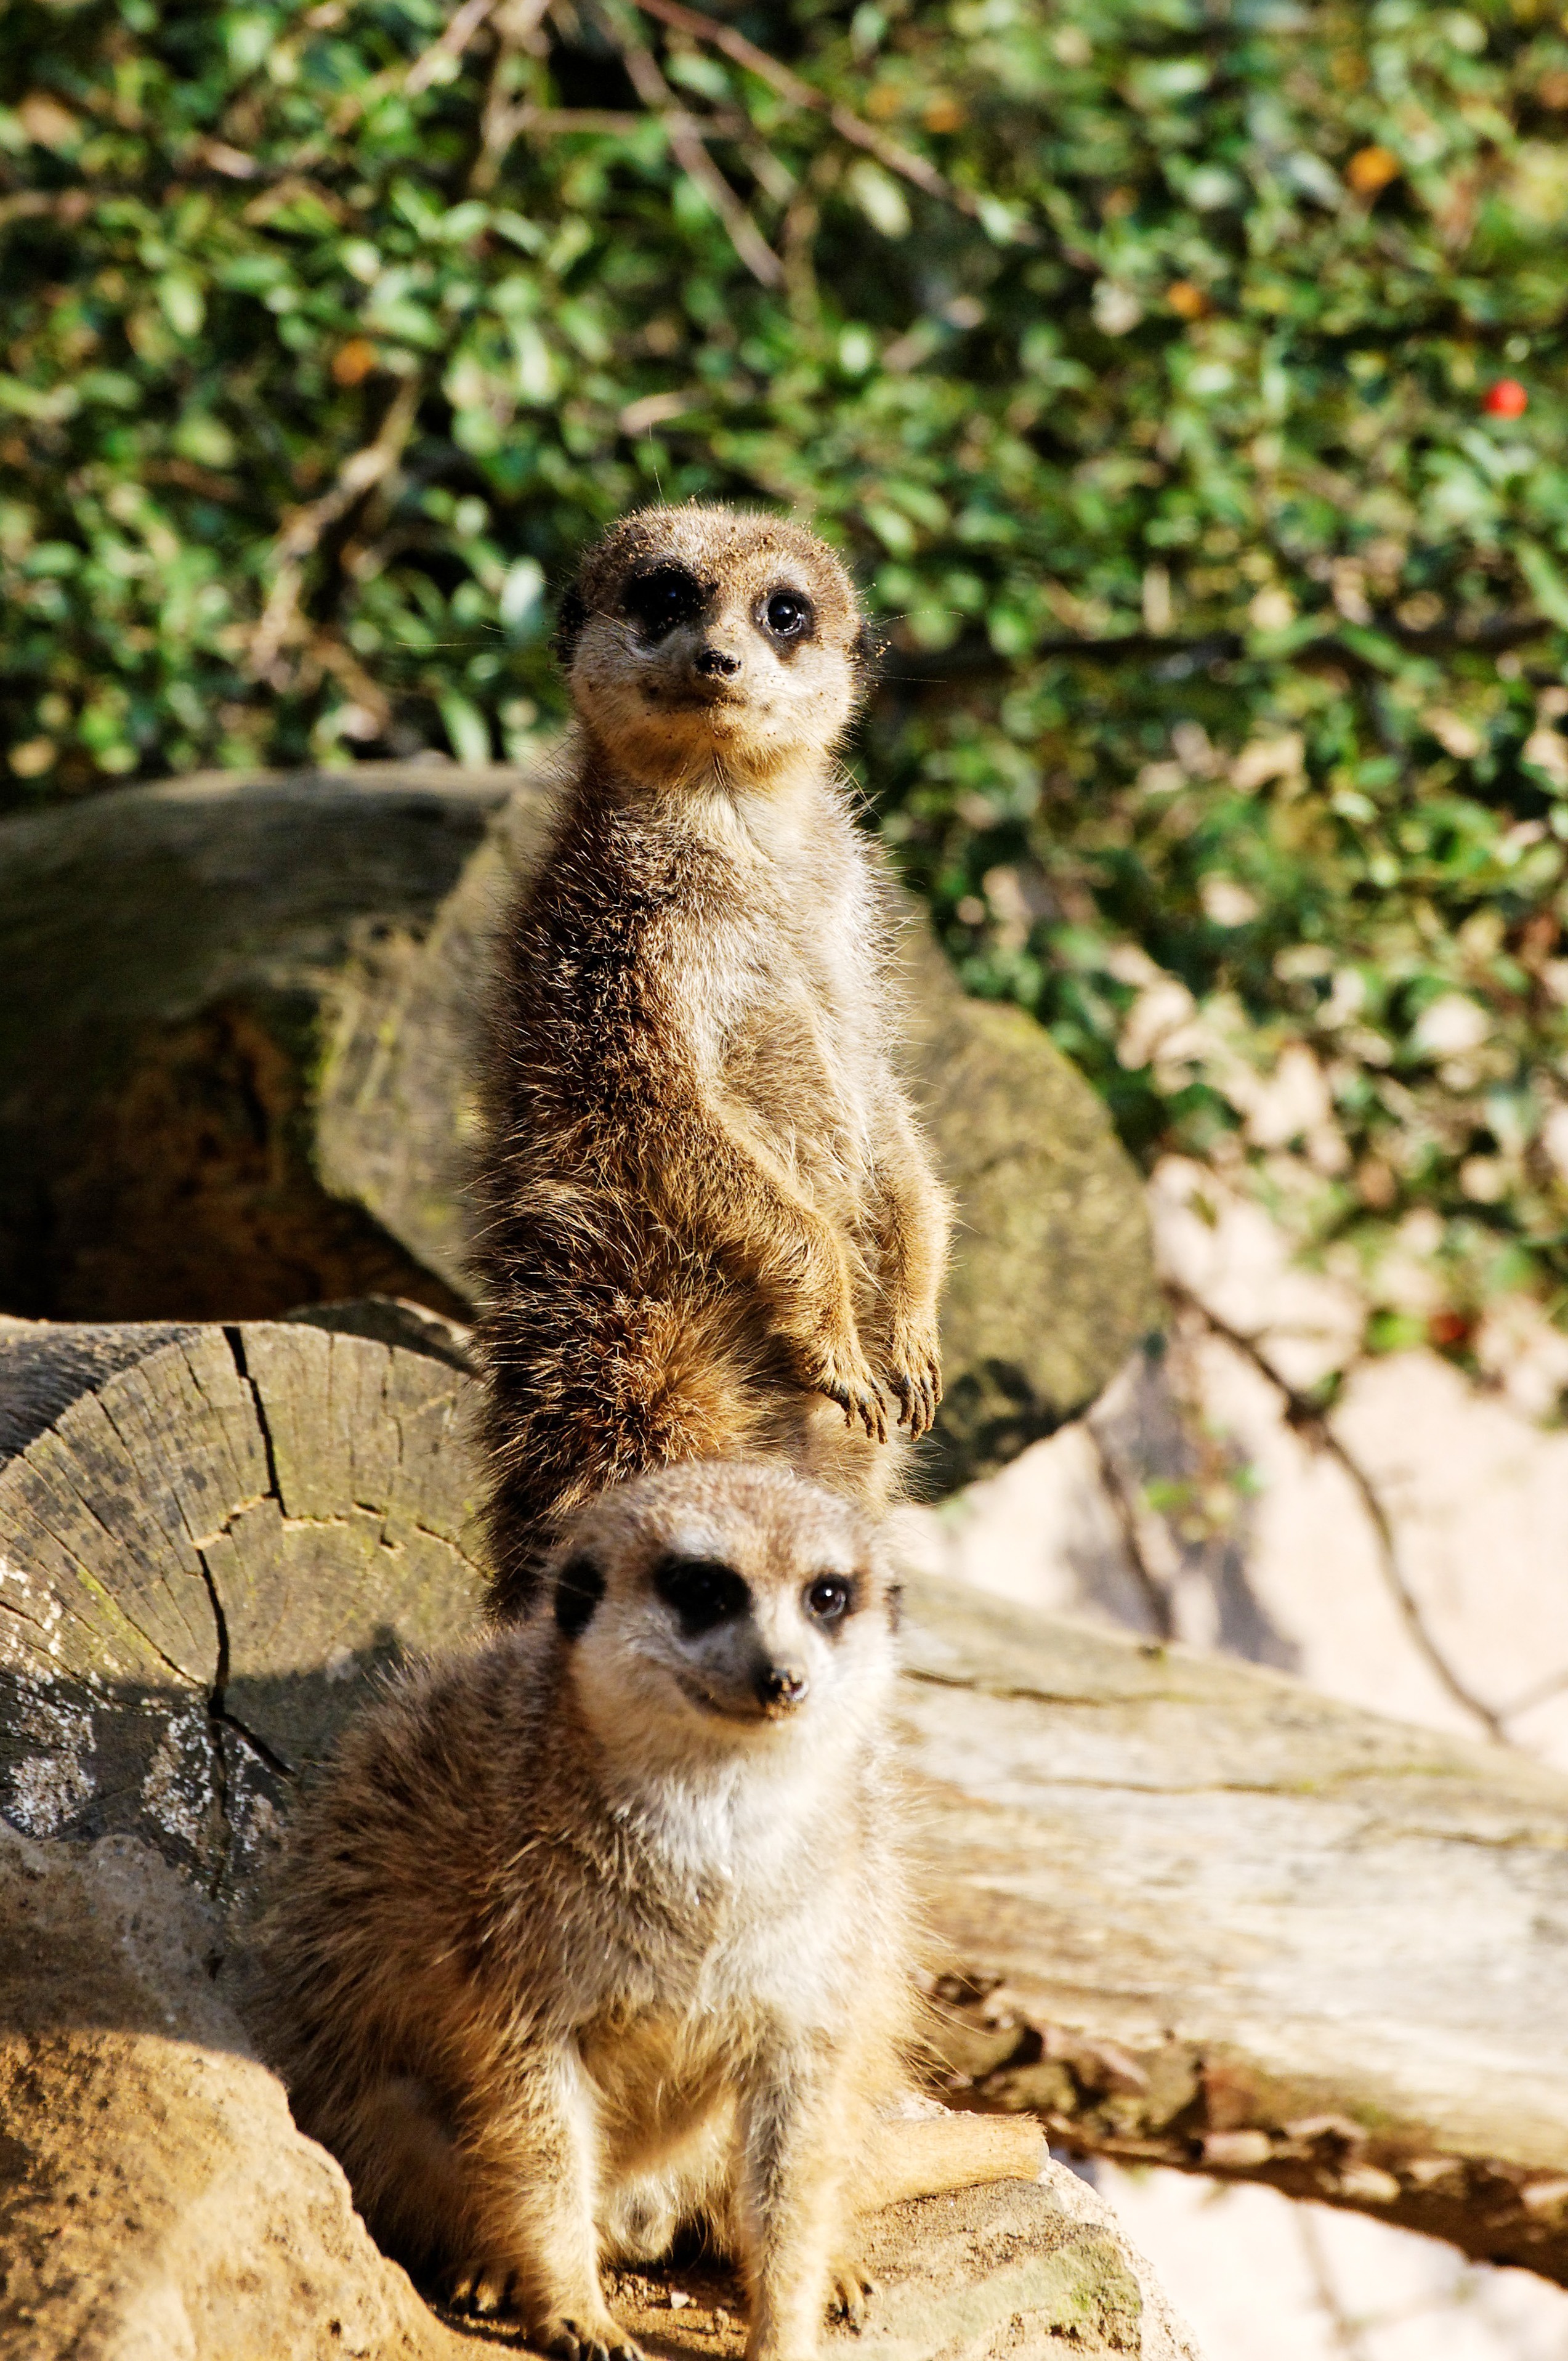
rock, animal, wildlife, standing, zoo, mammal, fauna, enclosure, shrubs, vertebrate, meerkat, mongoose, evening sun